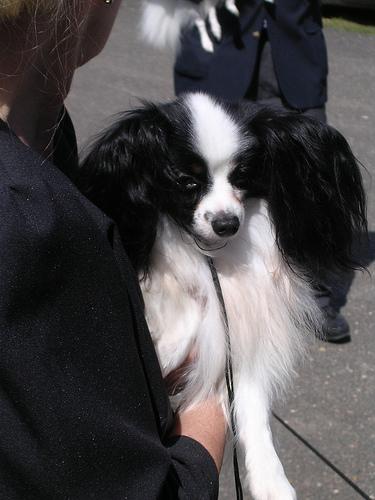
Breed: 806-n000129-papillon